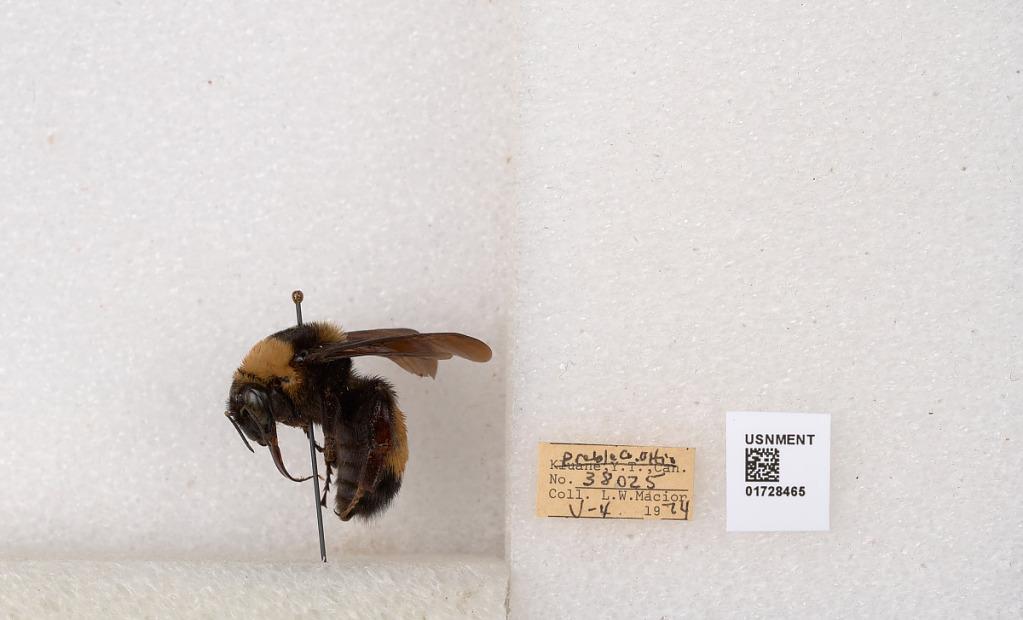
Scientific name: Bombus (Bombus) nevadensis auricormus
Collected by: L. Macior
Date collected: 1974-5-4
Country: United States
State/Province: Ohio
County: Preble
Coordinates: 39.7416, -84.648